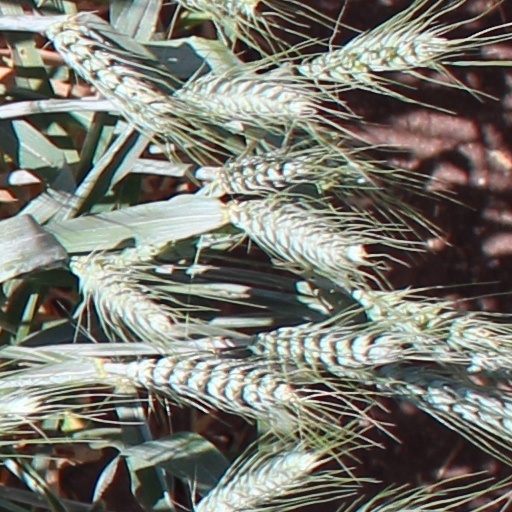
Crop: wheat